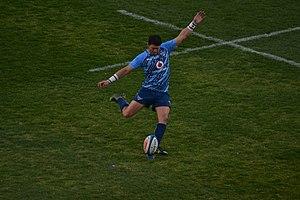
Morné Steyn, né le 11 juillet 1984 au Cap, est un joueur sud-africain de rugby à XV évoluant au poste de demi d'ouverture.